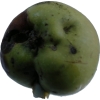
Label: Apple 12